Type 89 machine gun

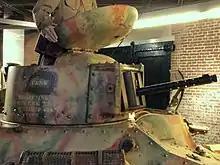
Type 89 mounted on Type 97 Te-Ke tankette

The first machine gun is a recoil-operated, licensed copy of the Vickers Class E machine gun re-chambered to 7.7x58mmSR Type 89 cartridge, it is referred to as the "fixed type". It was used in synchronized applications in fighter cowls and in wing gun applications. It was belt-fed, using a steel link disintegrating belt. The fixed Type 89 was used in the Nakajima Ki-27, Ki-43, early Ki-44 fighters, the Mitsubishi Ki-30 and Ki-51 light bombers, the Kawasaki Ki-32 light bomber and various others. Communist forces used some ex-Japanese Type 89s during the Korean War. Indonesian Republican forces also used them for ground use during the Indonesian National Revolution.